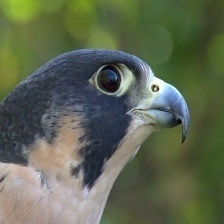
Species: PEREGRINE FALCON
Scientific name: FALCO PEREGRINUS